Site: brandenburg
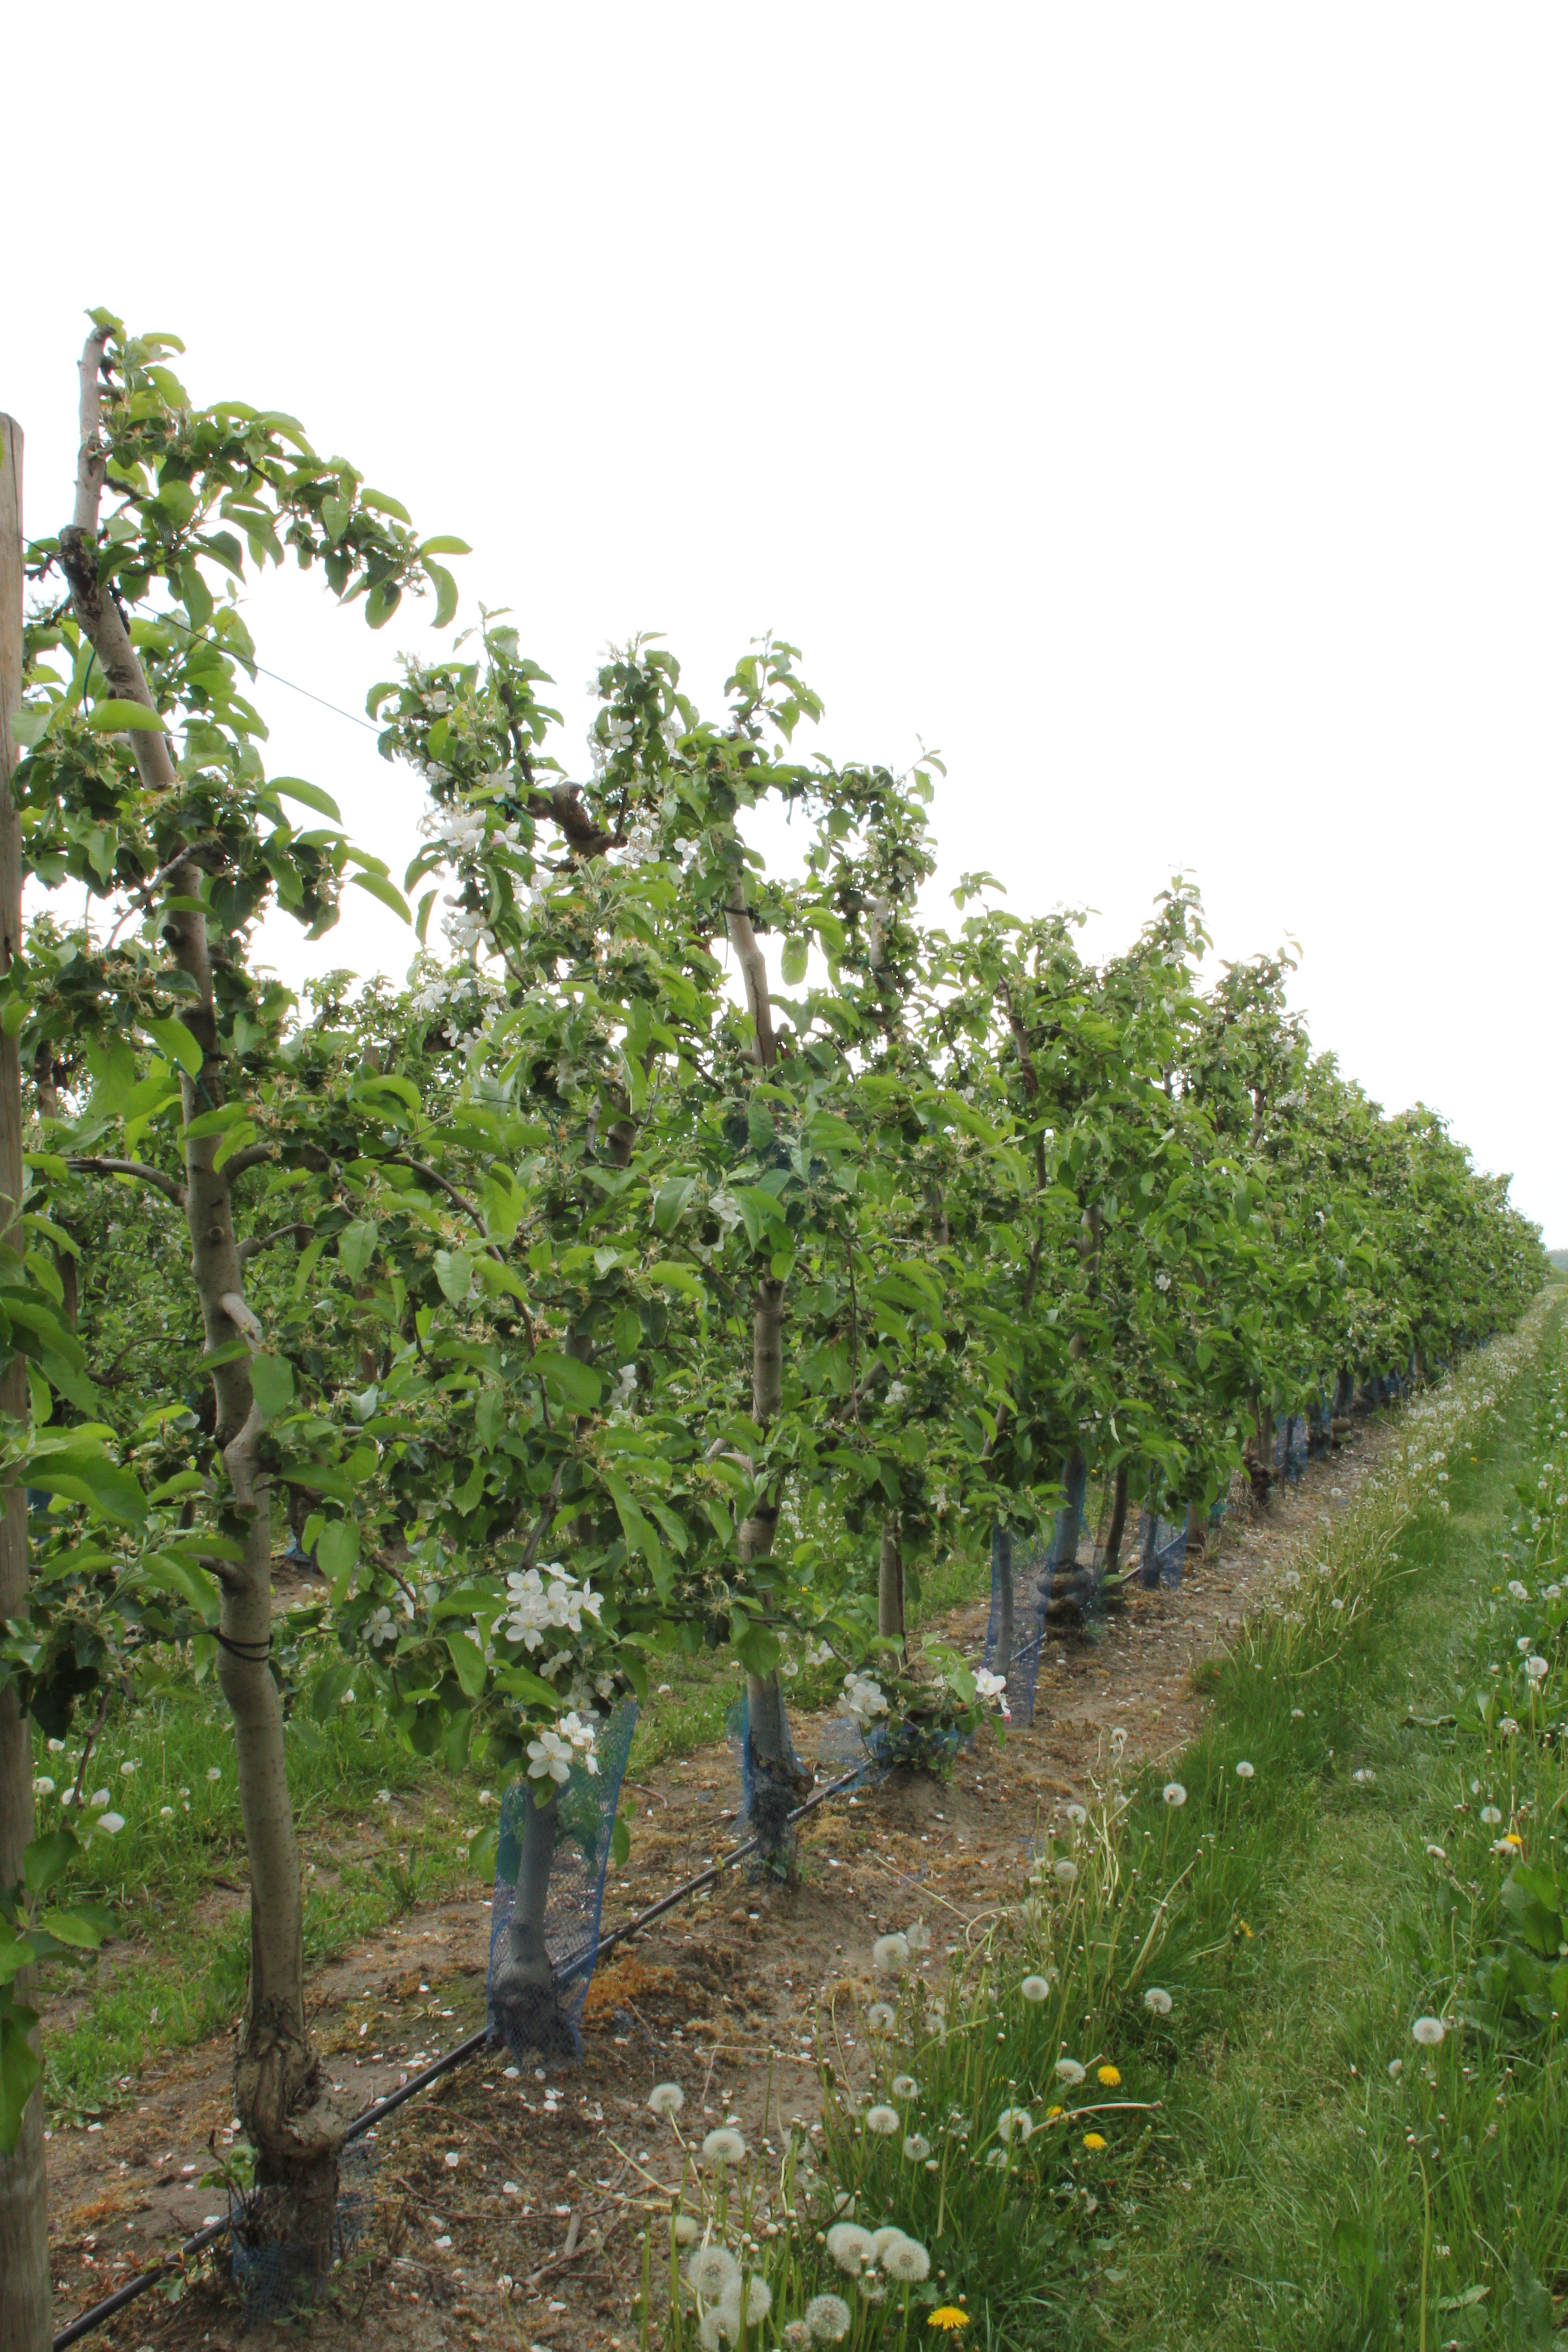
Growth stage (BBCH 67): Flowering